You Light Up My Life (film)

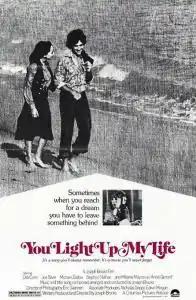
Theatrical poster

You Light Up My Life is a 1977 American romantic drama film written, produced, scored, and directed by Joseph Brooks. It stars Didi Conn, Joe Silver, and Michael Zaslow. The film follows a young singer and songwriter, feels obligated to follow her father's borscht belt comedian career. She struggles to get small time acting work in advertising and children's shows with her fellow acting friends in Hollywood and shows marginal talent in standup comedy (mostly set up using her father's connections). Her happenstance meeting with a young director will set the stage for a series of conflicts with her fiancé, father and career decisions.